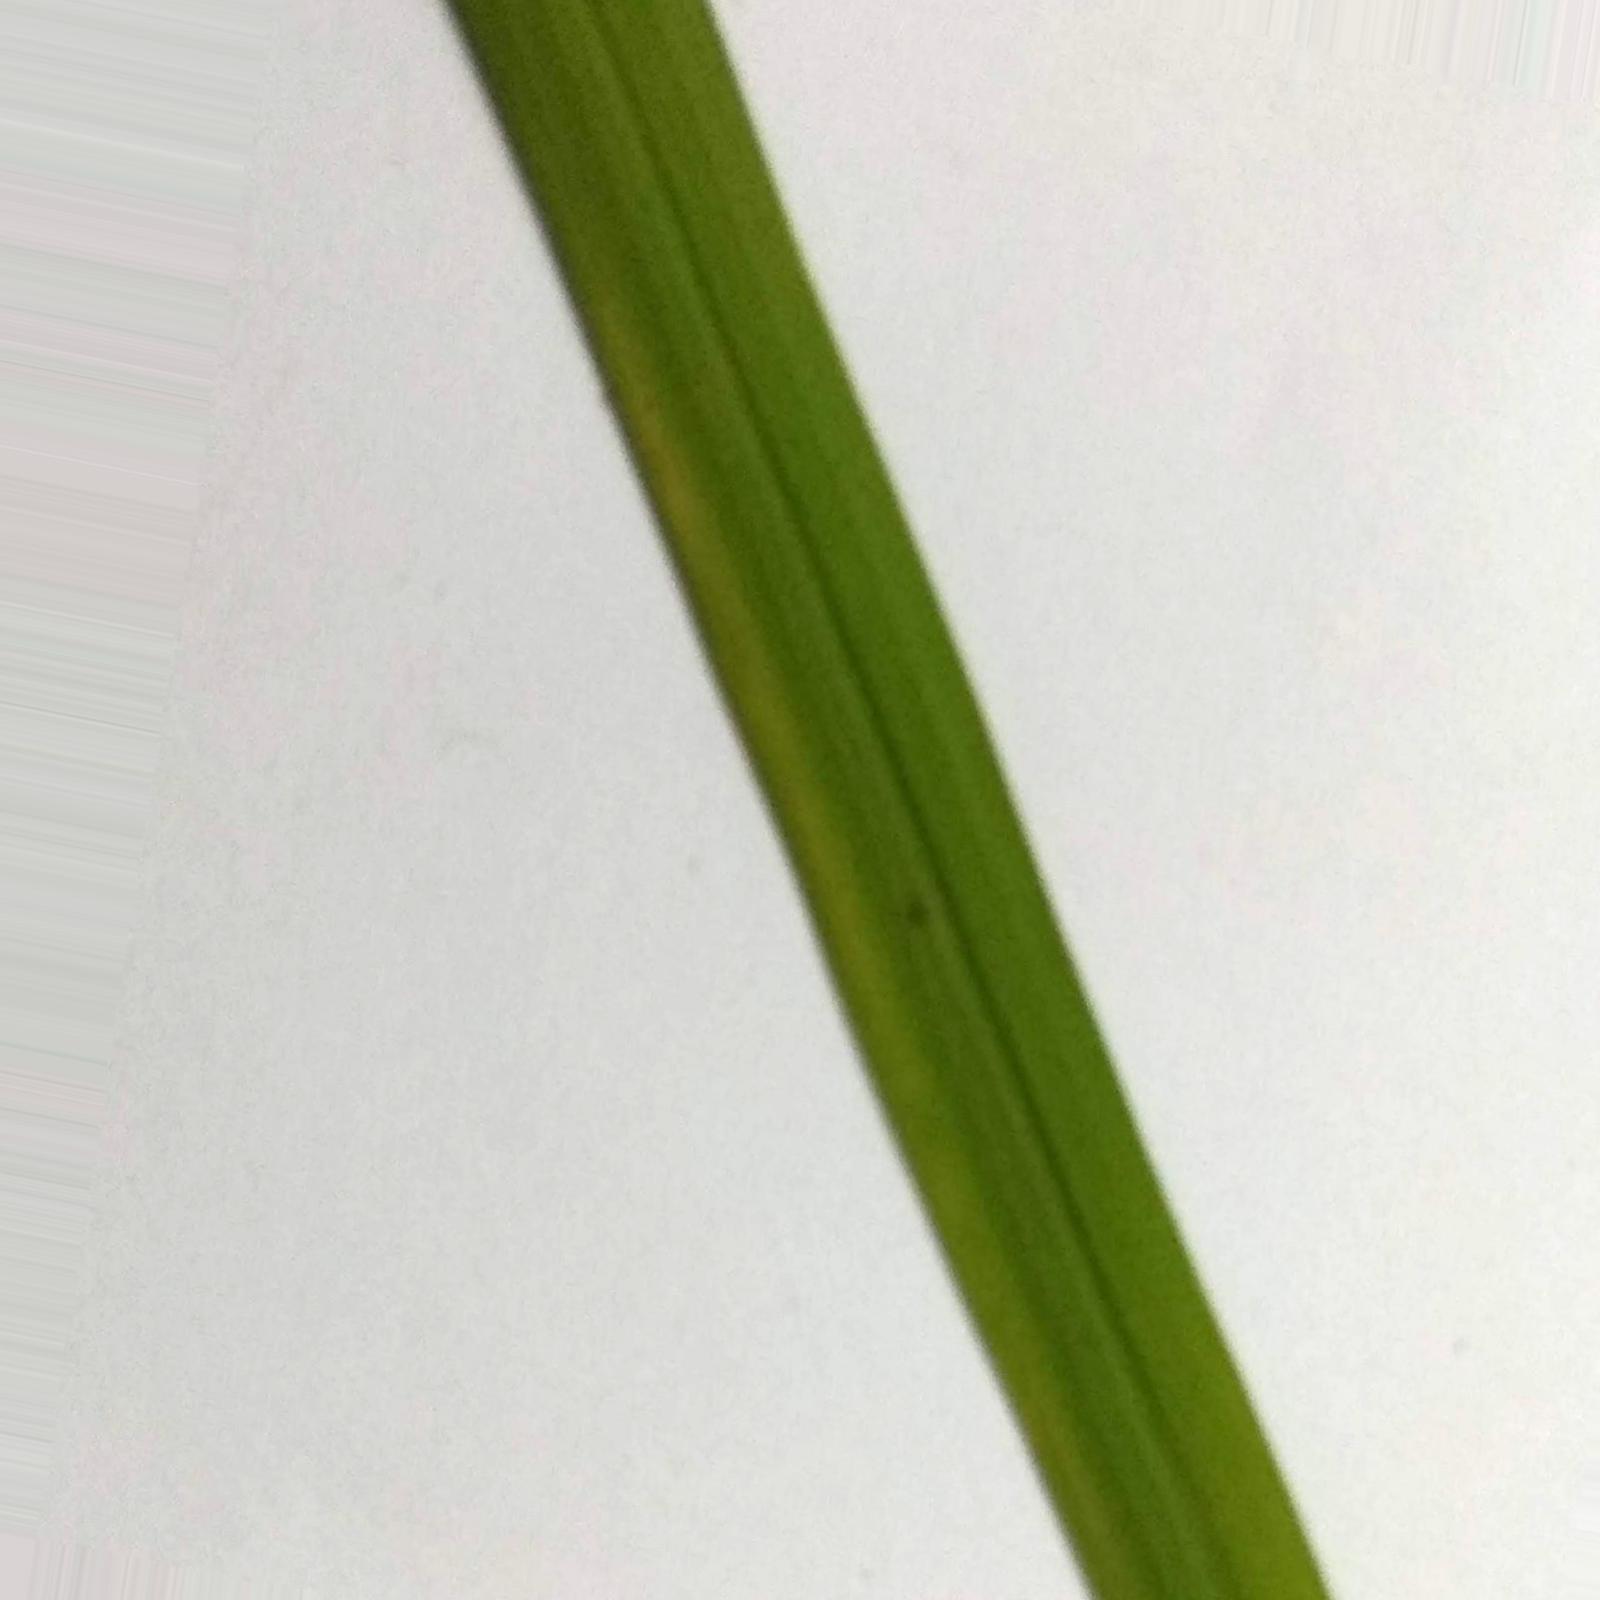
Nhãn: Healthy